Tanagra figurine

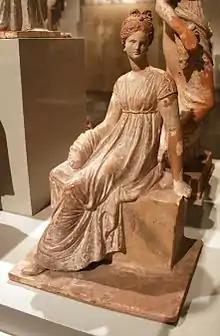
Tanagra figurine representing woman sitting

Tanagra was an unimportant city in antiquity. The city had come to the attention of historians and archeologists during the early 19th century after war broke out between the Turks and their allies, the British and the French, following a warning of a French invasion. Tanagra figures had not been much noted before the end of the 1860s, when ploughmen of Vratsi in Boeotia, Greece, began to uncover tombs ranging in date over many centuries. The main finds especially from the 4th and 3rd centuries BC were secured in 1874. Inside and outside the tombs of the Hellenistic period—3rd to 1st centuries BC—were many small terracotta figures. Great quantities found in excavation sites at Tanagra identified the city as the source of these figures, which were also exported to distant markets.